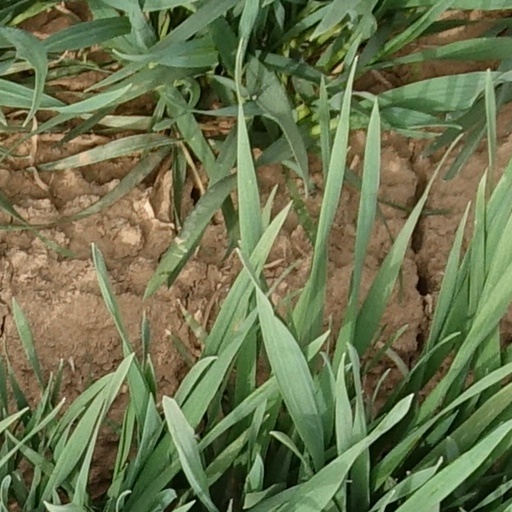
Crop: wheat